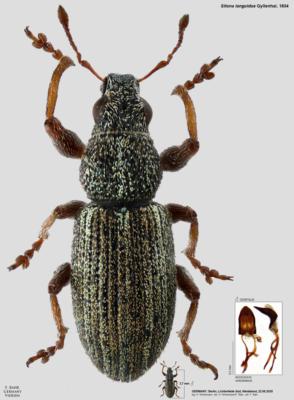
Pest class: pea_leaf_weevil